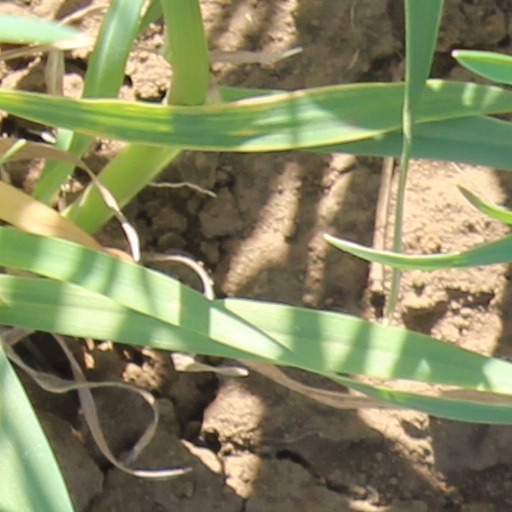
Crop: wheat